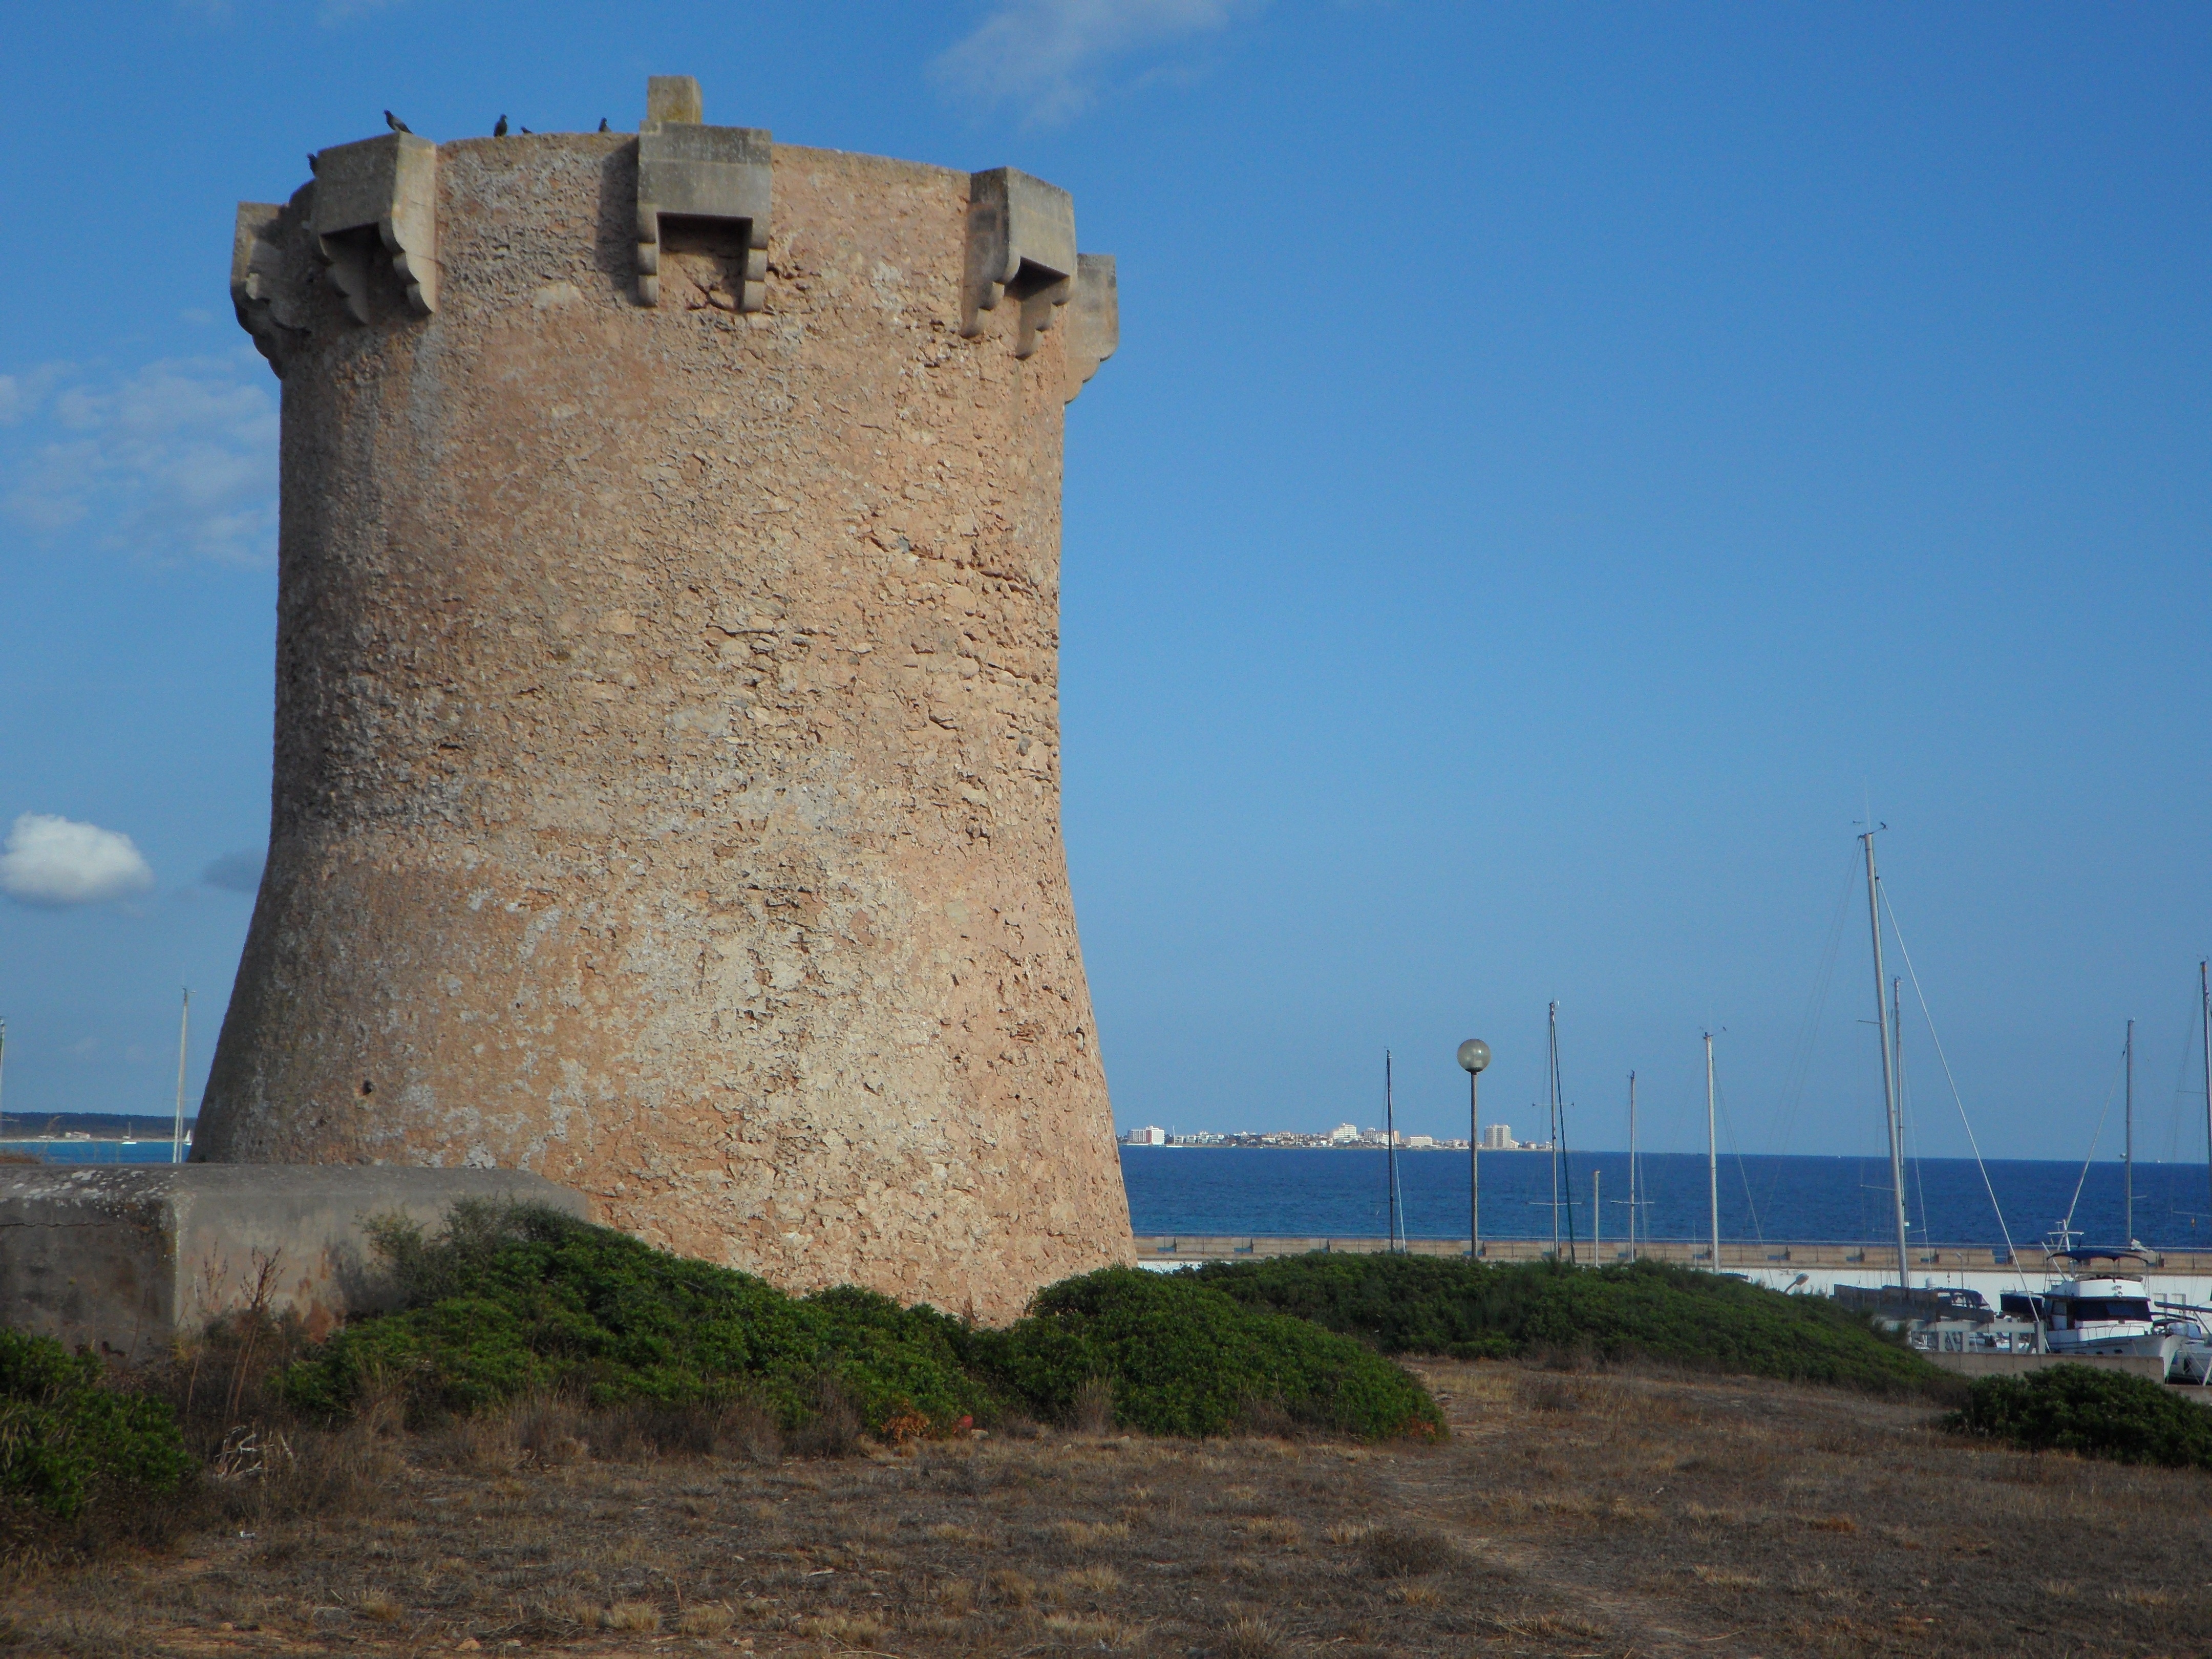
landscape, sea, coast, ocean, lighthouse, travel, mediterranean, tower, holiday, port, fortification, stone tower, holidays, mallorca, cape, oleander, watchtower, defensive tower, by the sea, balearic islands, sa rapita